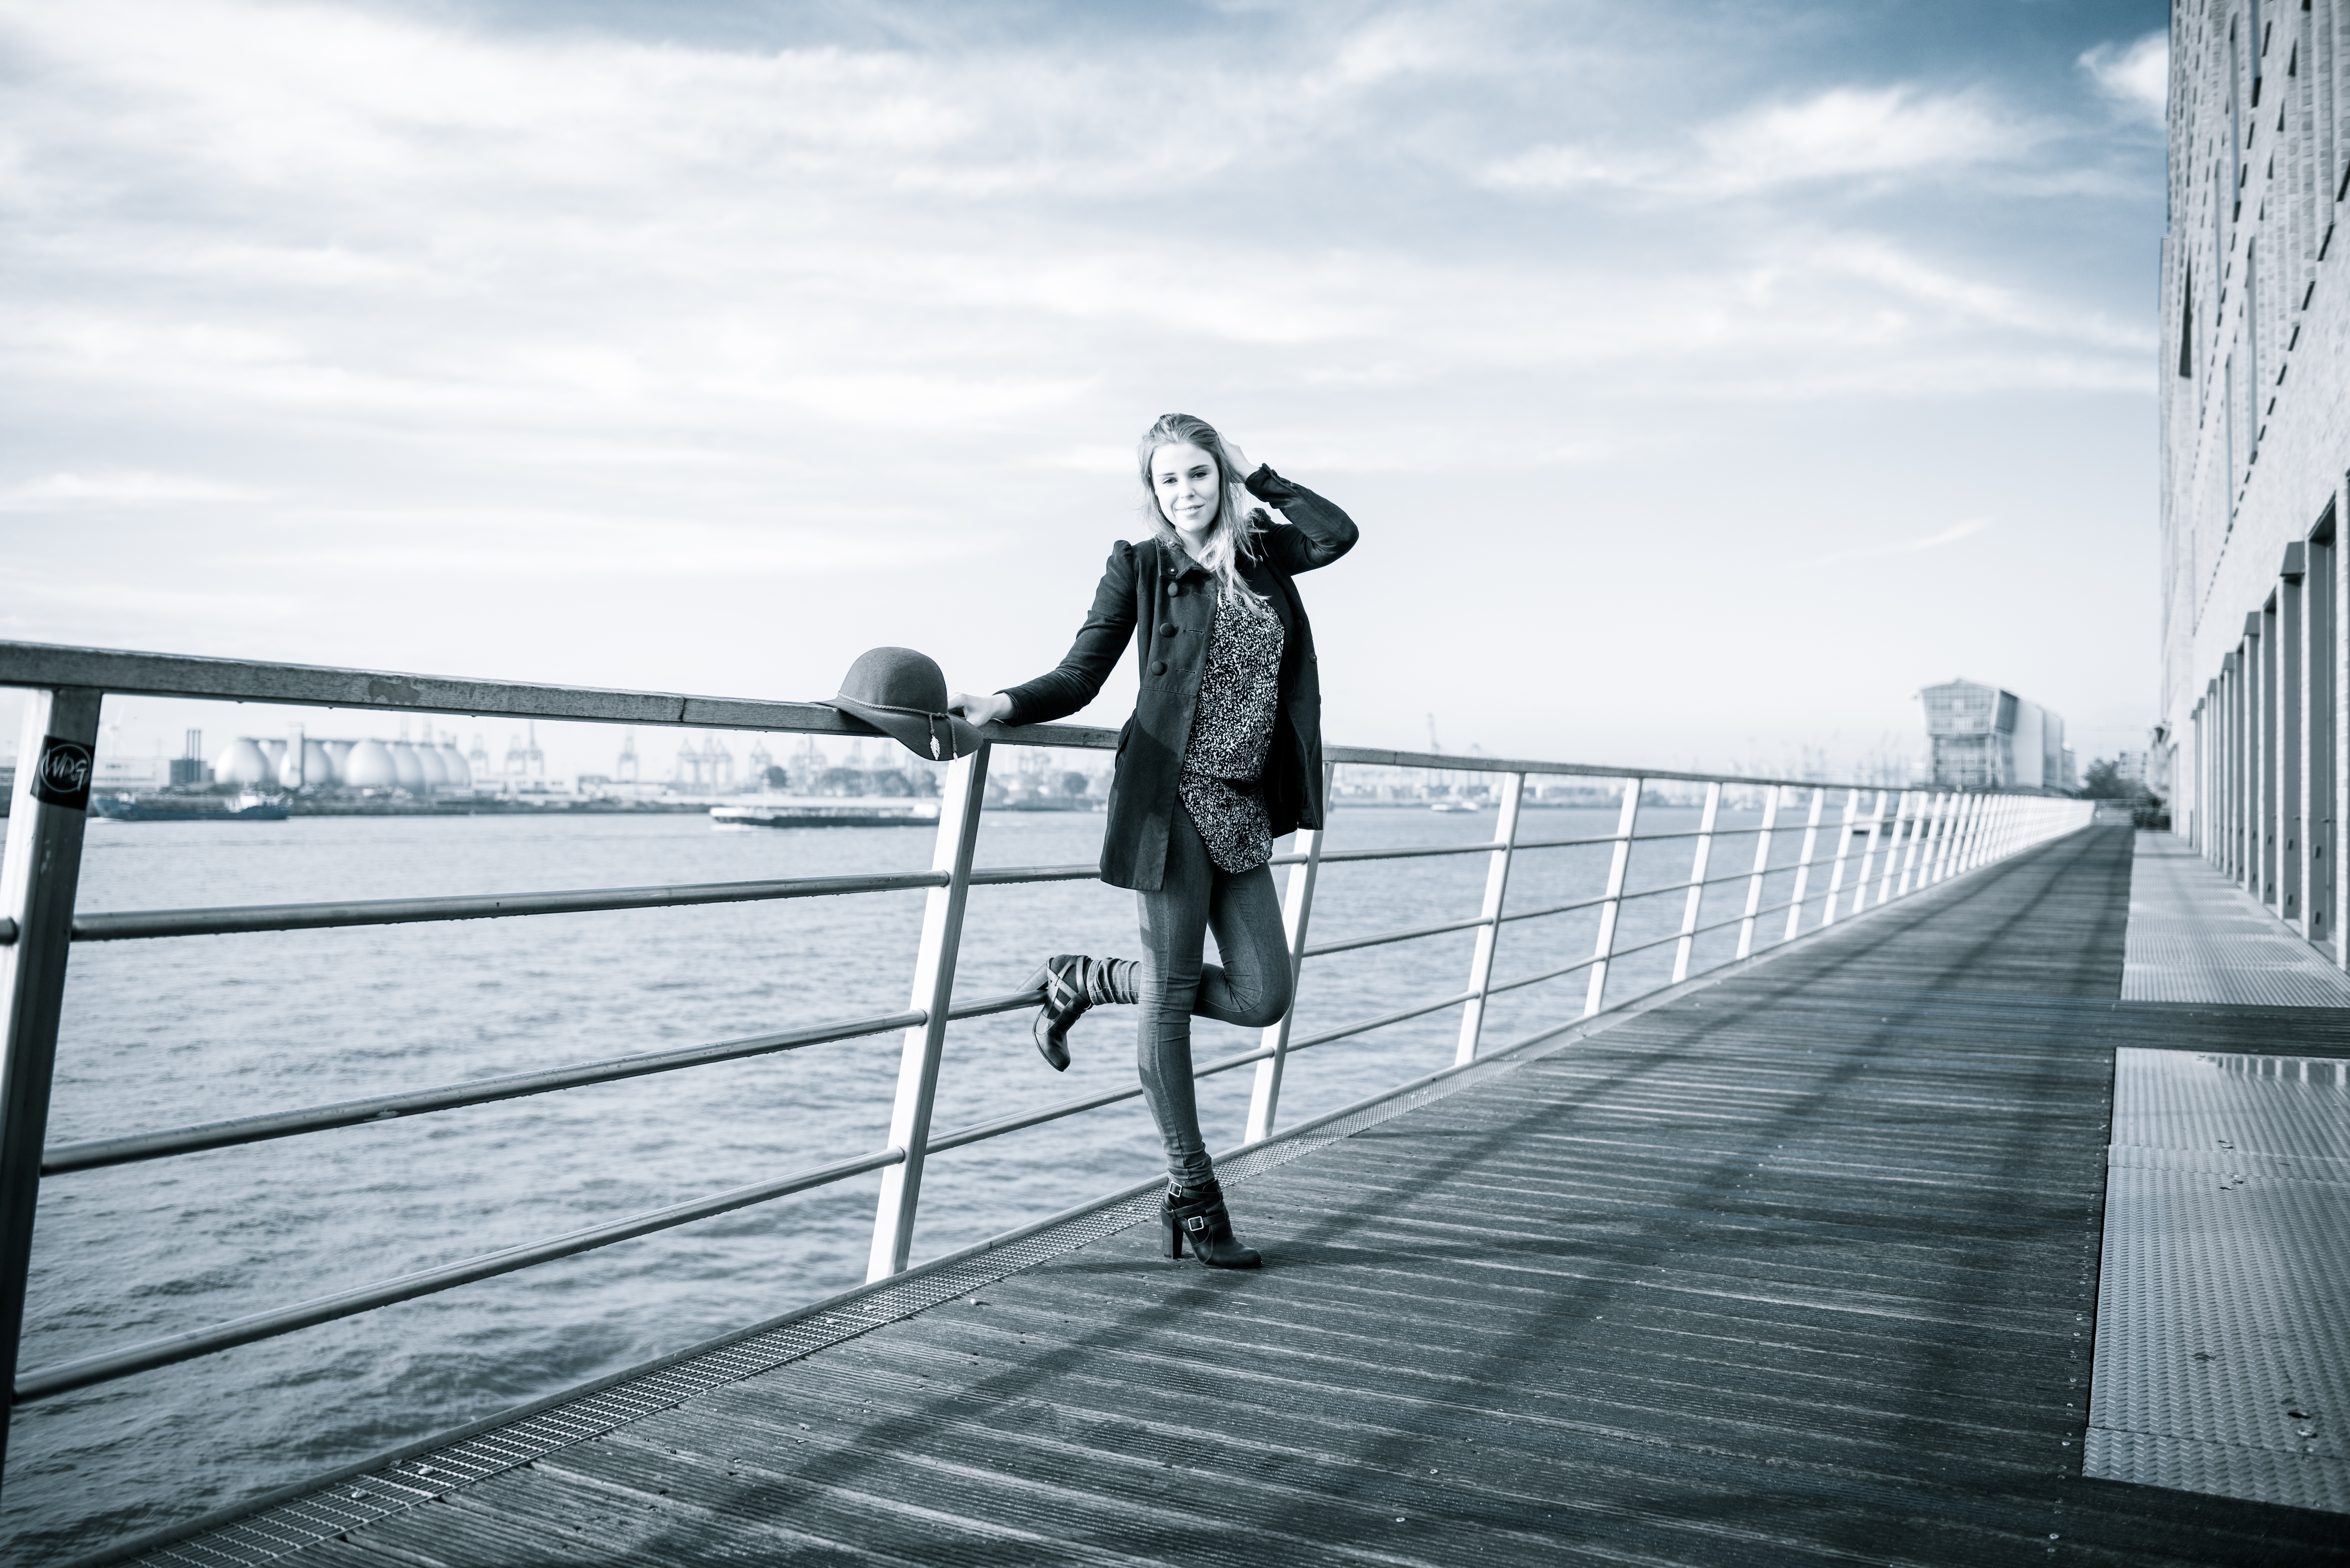
boardwalk, girl, woman, white, pier, walkway, railing, model, port, black, monochrome, photograph, pose, beautiful, hamburg